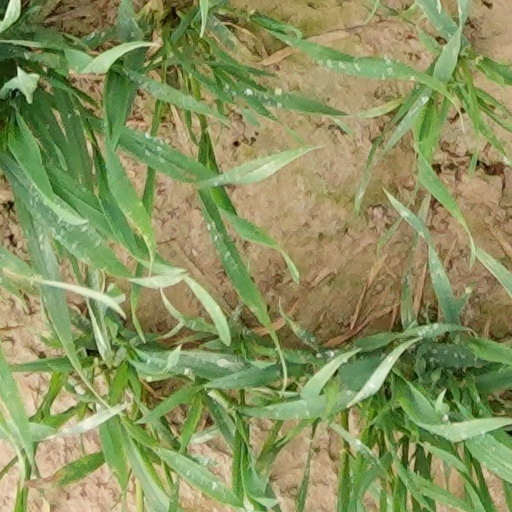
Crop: wheat